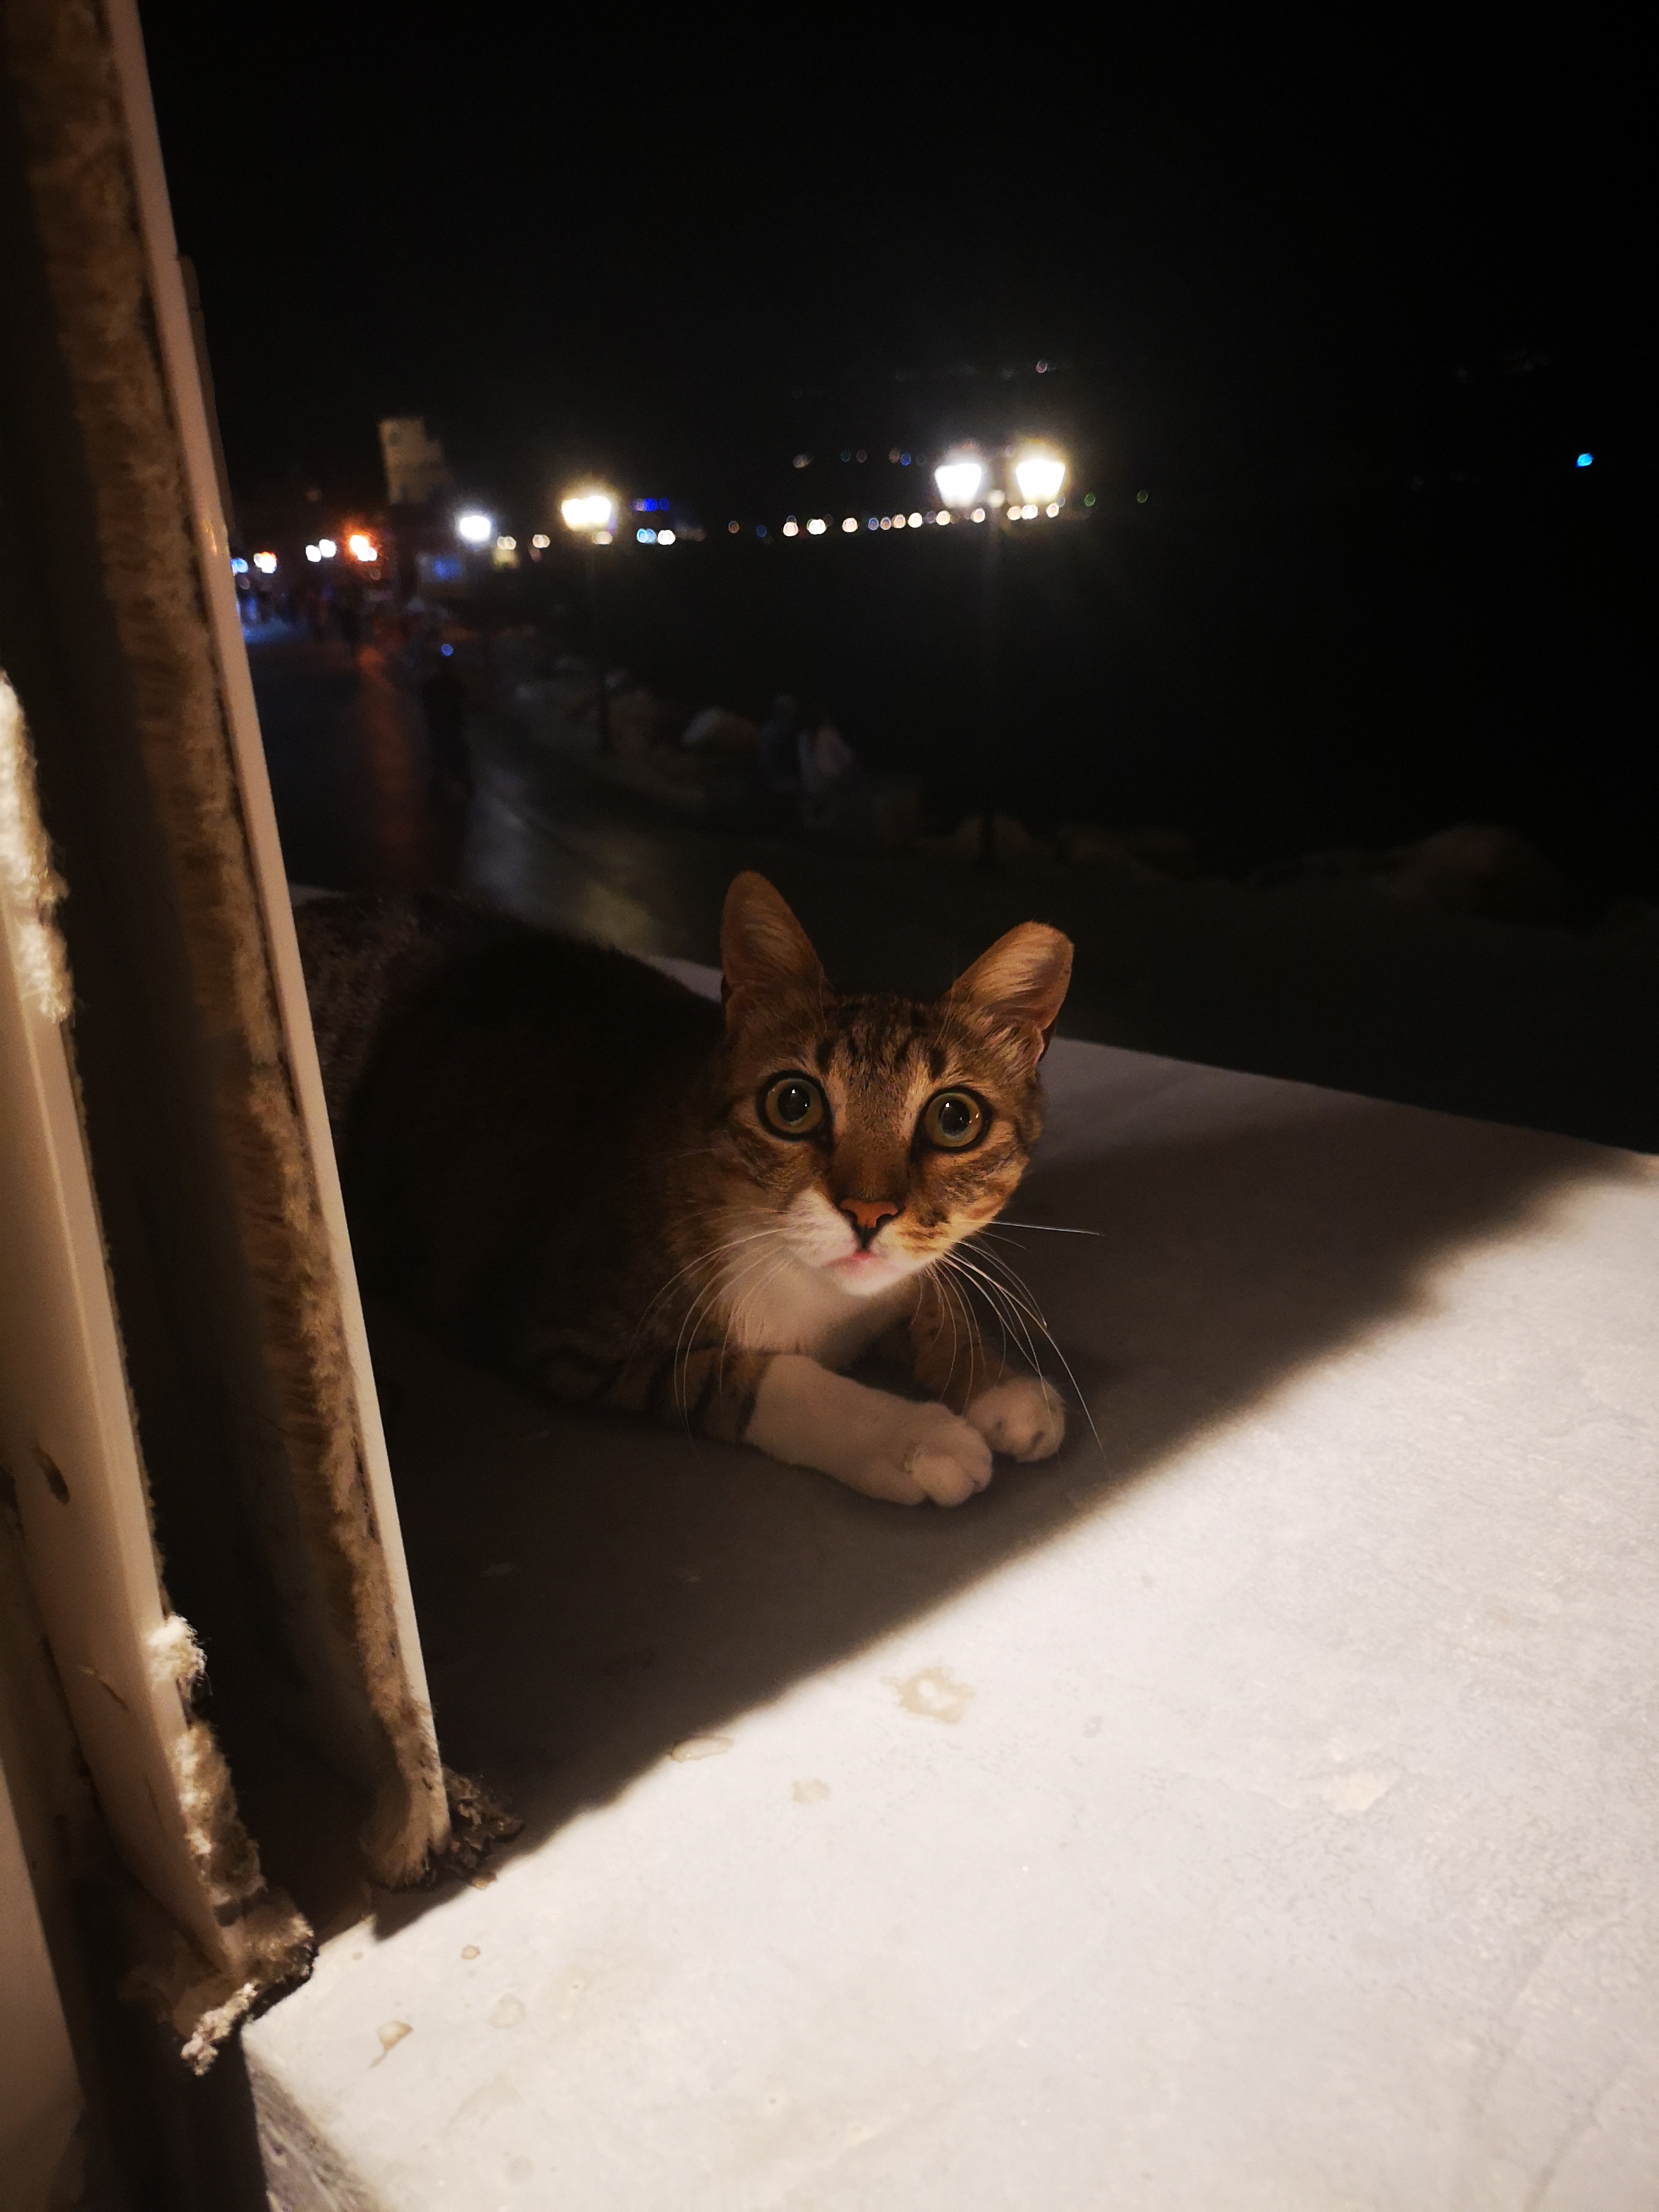
cat, street, stray, eyes, shadow, small to medium sized cats, felidae, whiskers, night, carnivore, domestic short haired cat, kitten, tabby cat, aegean cat, european shorthair, fur, window, fawn